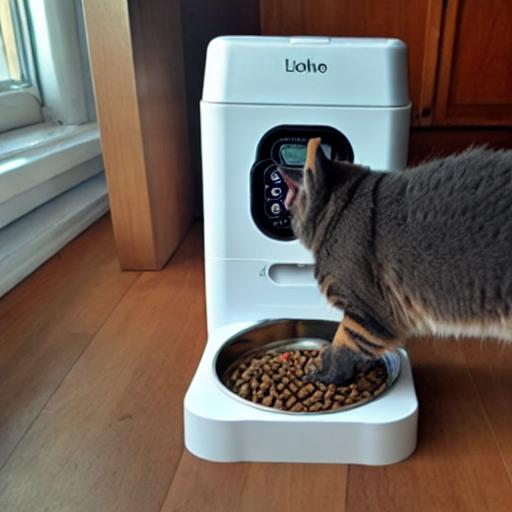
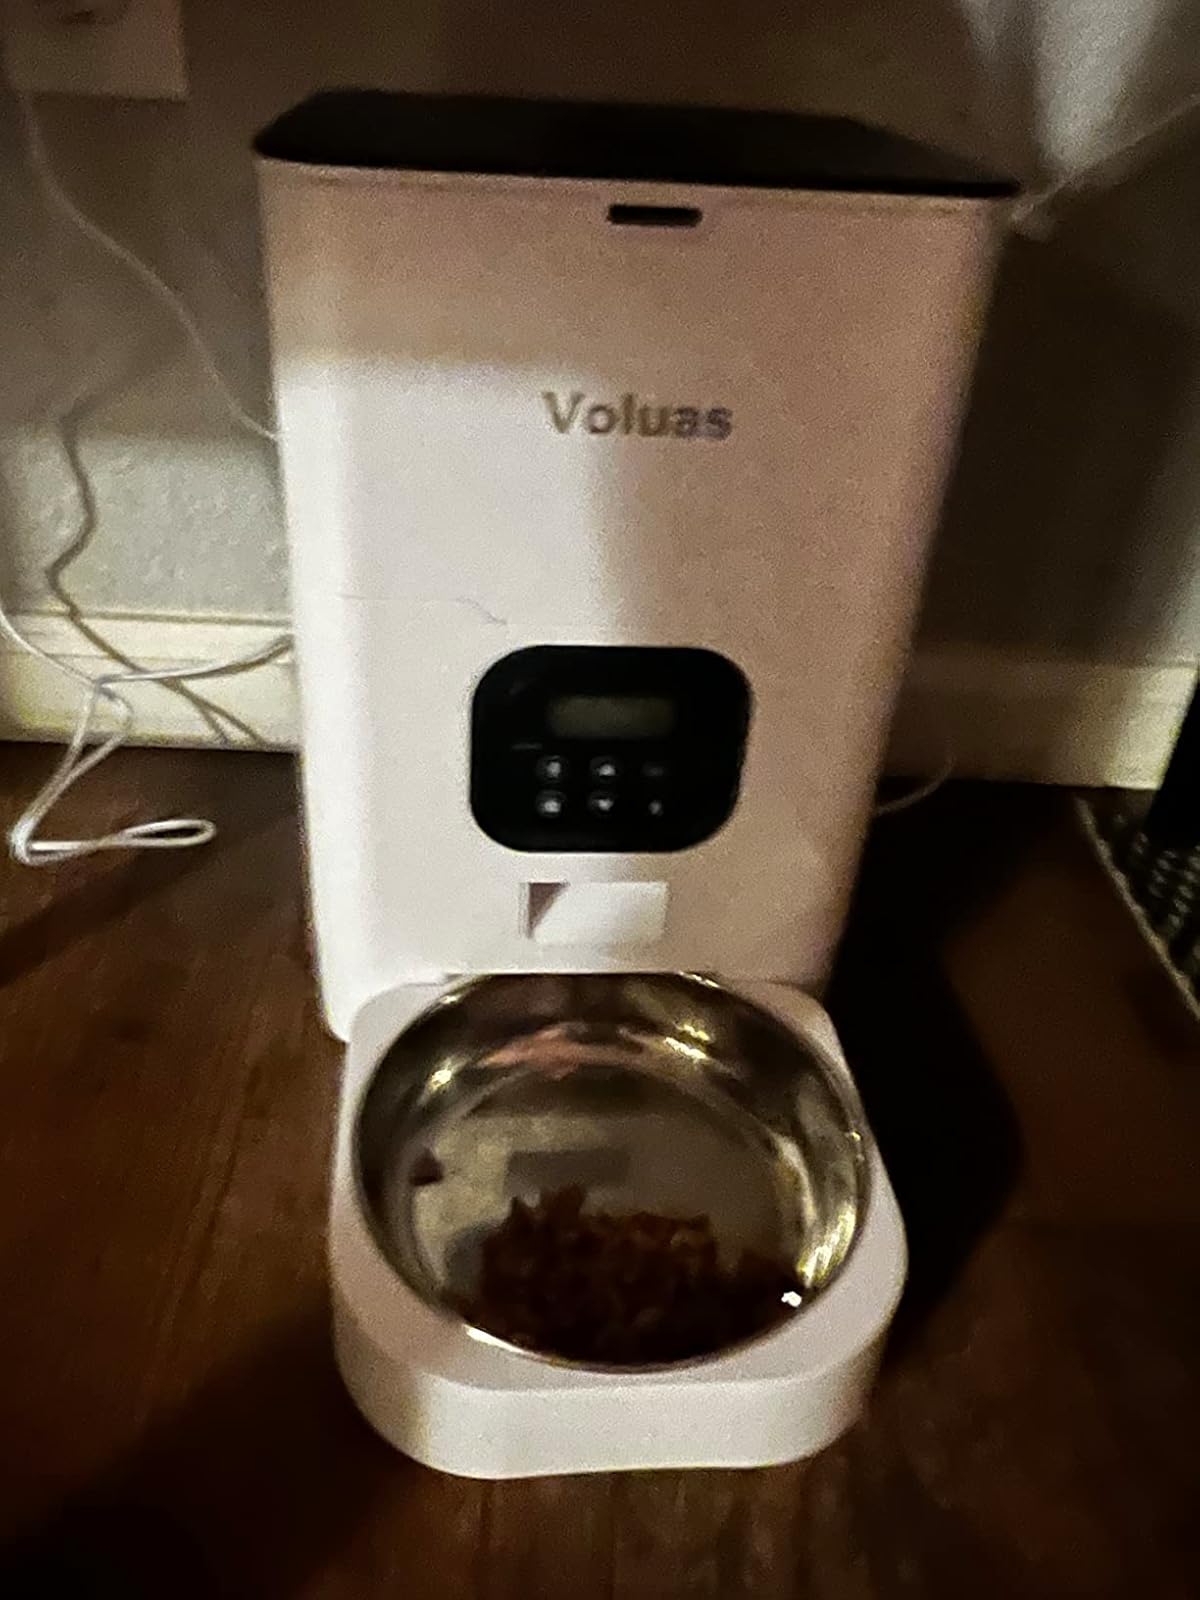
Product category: items_feeder
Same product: no